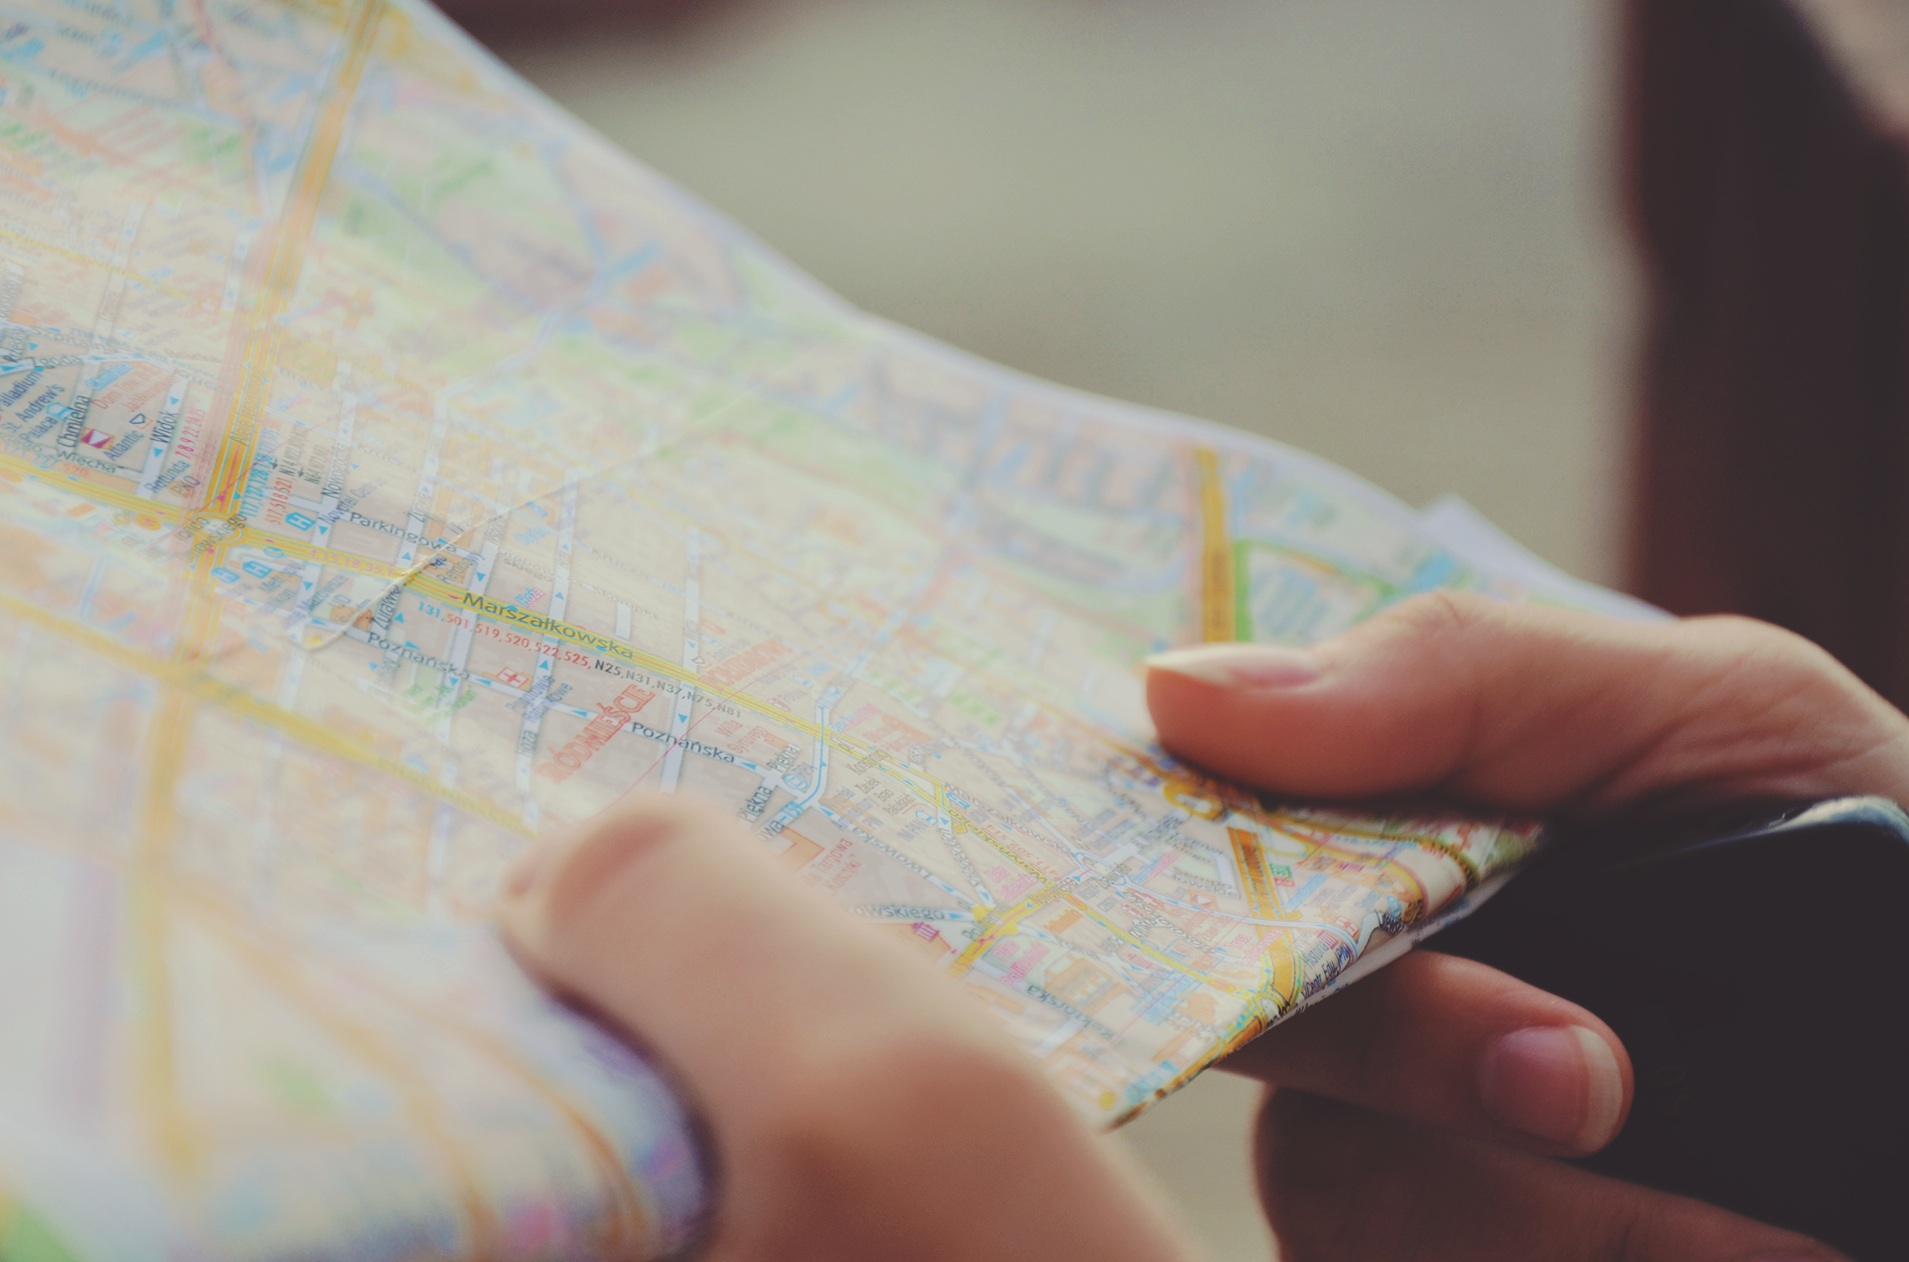
writing, hand, money, paper, map, close up, cash, art, location, shape, search